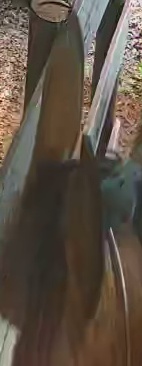
Face region: ears (position_of_ears)
Pain indicator: not_present